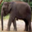
Label: elephant